Clay Cross Company

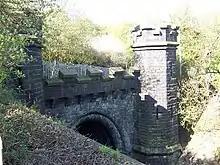
Clay Cross Tunnel

In 1837 George Stephenson discovered both coal and iron reserves while digging a tunnel through Clay Cross Hill, for the North Midland Railway's line between Derby and Leeds. Stephenson moved into Tapton House, near Chesterfield, and in 1837 he established George Stephenson and Company. The Clay Cross Tunnel is just over a mile long and was completed in 1839. Clay Cross Coal and Iron Works were started by George and his son Robert Stephenson, with backing from Lord Wolverton, George Hudson, Sir Joshua Walmsley, Sir Morton Peto, Sir William Jackson and others. The company built a colliery and coke ovens at Clay Cross, which were opened in 1840.